History of the Knights Hospitaller in the Levant

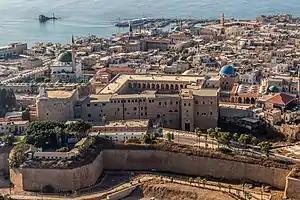
Hospitaller Commandery of Saint-Jean-d'Acre, 12th–13th centuries

After 1113, there were numerous charters, deeds and records kept, and many of the documents specifically related to Gerard. While Gerard is regarded as the first Grand Master of the Knights Hospitaller, it is not strictly correct as that title did not exist until middle of the 13th century. However, the Order's tradition, expressed in the "Chronicle of the Deceased Masters", identifies Gerard as the first Master in a text dated 1357. In the early part of the twentieth century, Gerard was described as thus.